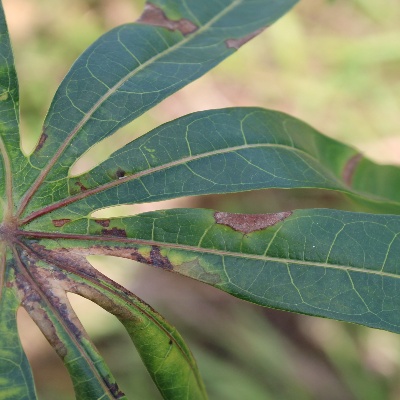
Crop: Cassava
Condition: bacterial blight